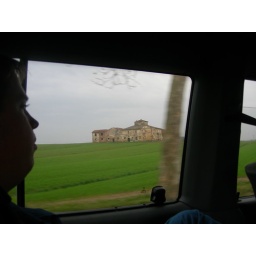
192 Darn tree in the way...but I like the ancient villas scattered among the umbelievably green fields